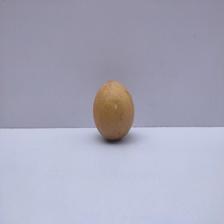
Size: Medium